Pisaurina mira

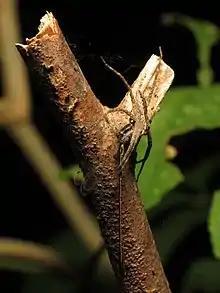
With damselfly prey

"Pisaurina mira", commonly referred to as the nursery web spider, has a moderately high carapace, a hard layer that provides outer protection for the cephalothorax (combined head and thorax region). The abdomen is moderately long, typically less than twice the length of carapace.